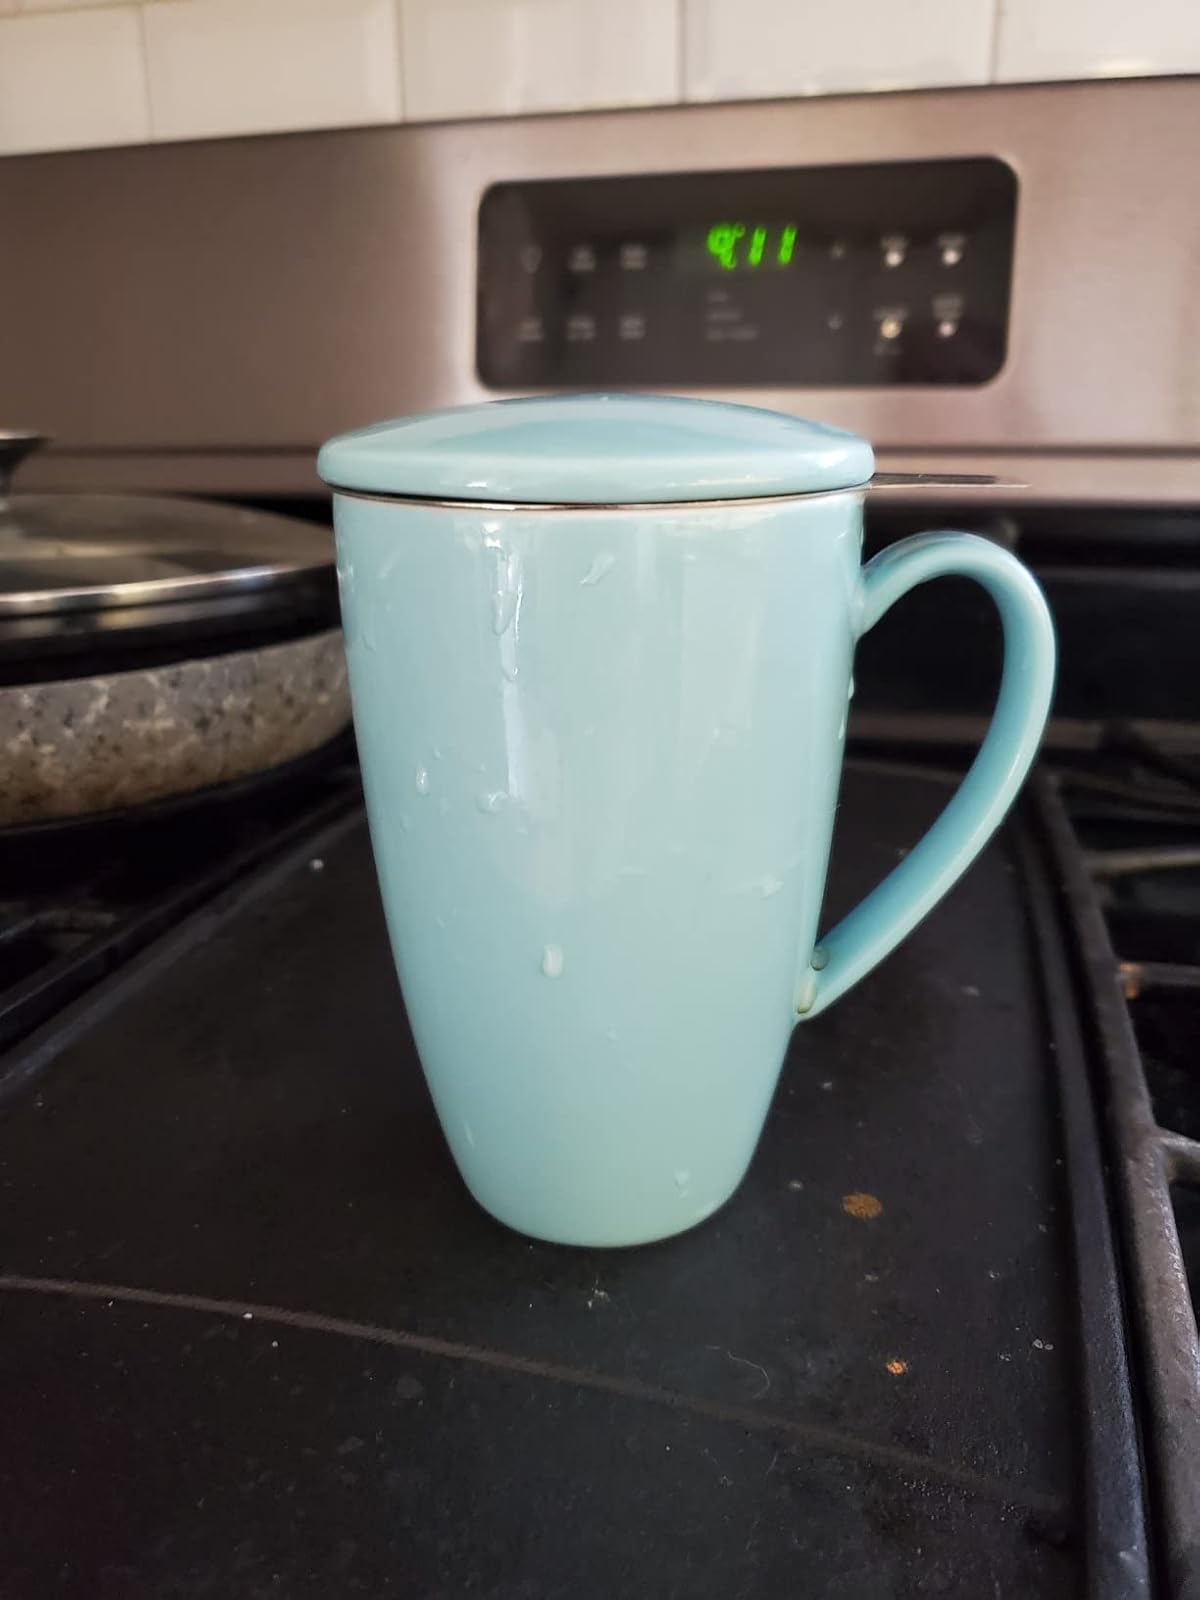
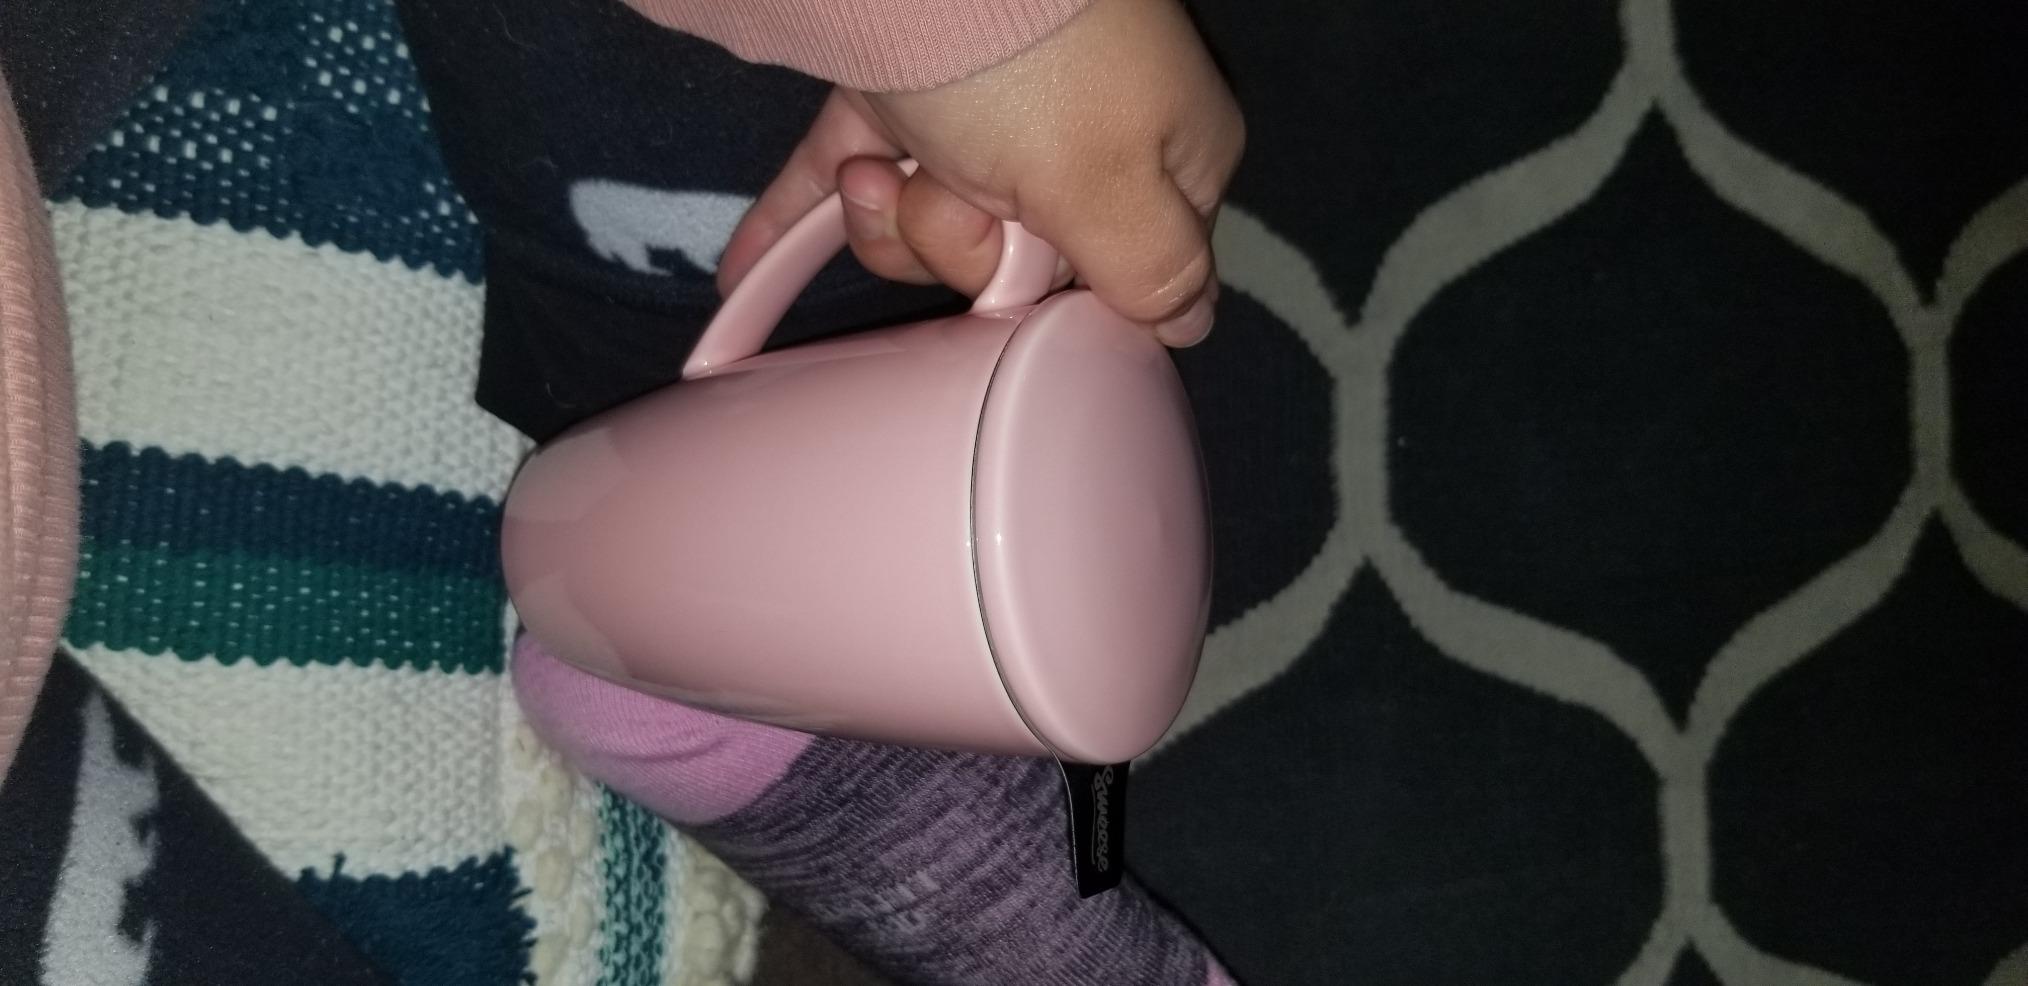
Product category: items_mug
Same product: no